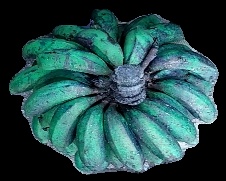
Variety: rasbale
Grade: grade3